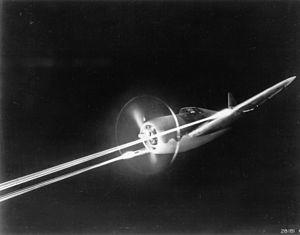
L'armement air-sol est l'équipement militaire déployé par les aéronefs pour détruire des cibles terrestres. D'une grande diversité, cet armement varie en fonction de la portée, du poids, de l'objectif et de la technologie mise en œuvre. Il est l'armement principal des bombardiers, des avions d'attaque au sol et des hélicoptères, ainsi que celui des chasseurs-bombardiers. Aujourd'hui la plupart des aéronefs, y compris les avions de chasse et certains drones sont aptes à déployer ce type d'armement.
Une munition traçante est un type de munition muni d'un dispositif pyrotechnique émettant de la lumière tout au long de la trajectoire vers la cible. L'ogive étant très visible à l'œil nu, elle permet au tireur de suivre la trajectoire de la balle par rapport à la cible afin d'apporter des corrections à sa visée. Mélangées avec d'autres types de munitions, elles équipent les magasins des armes automatiques comme les mitrailleuses et les canons automatiques.